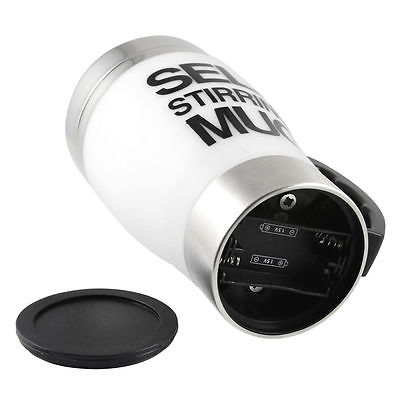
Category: mug